Emil Cedercreutz

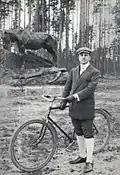
Emil Cedercreutz, c. 1910

In 1914 Cedercreutz started working in his new atelier by the river Kokemäenjoki in the municipality of Harjavalta. Cedercreutz was also collecting historical artifacts from the countryside of Satakunta province. 1916 he established a museum in Harjavalta, known today as the , showing collections of Cedercreutz's work, cultural history and temporary art exhibitions.